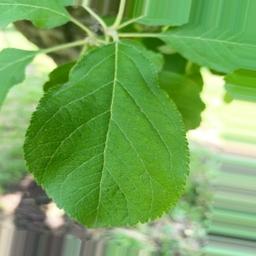
Label: Healthy